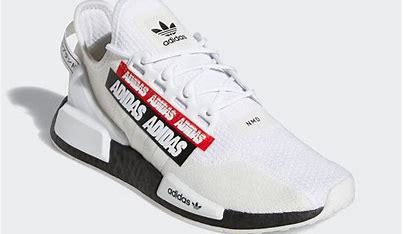
Brand: Adidas
Model: NMD_R1 V2